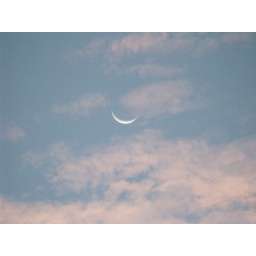
crescent moon in dawn's blue sky with pink clouds